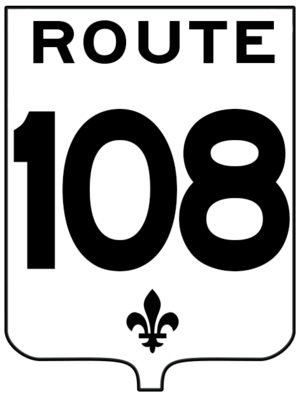
Signalisation de l'ancienne route québécoise 108